Jay Allen

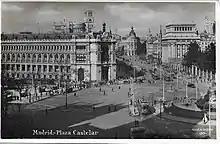
Madrid, 1932

Allen's job took him to Spain a few times in the late 1920s; he briefly resided in Madrid in 1930. The Allens became close friends to an aristocrat turned radical socialist , who in turn introduced them to numerous left-wing activists. He settled in Madrid again in early 1934, this time with the intention to go on as a journalist but also to study the agrarian question. Allen resumed his personal contacts with radical left-wing journalists, intellectuals, artists and politicians. He forged friendship with Juan Negrín, Luis Araquistáin, Julio Álvarez del Vayo, Rodolfo Llopis, and many others. Following the Asturian revolution he hosted in his apartment , the leader of Asturian miners who went into hiding. In his correspondence to American press he remained highly sympathetic towards the revolutionaries; at one point he was arrested and interrogated by the police, but was soon set free. In the mid-1930s Allen settled in Torremolinos, in a hotel owned by a British friend.